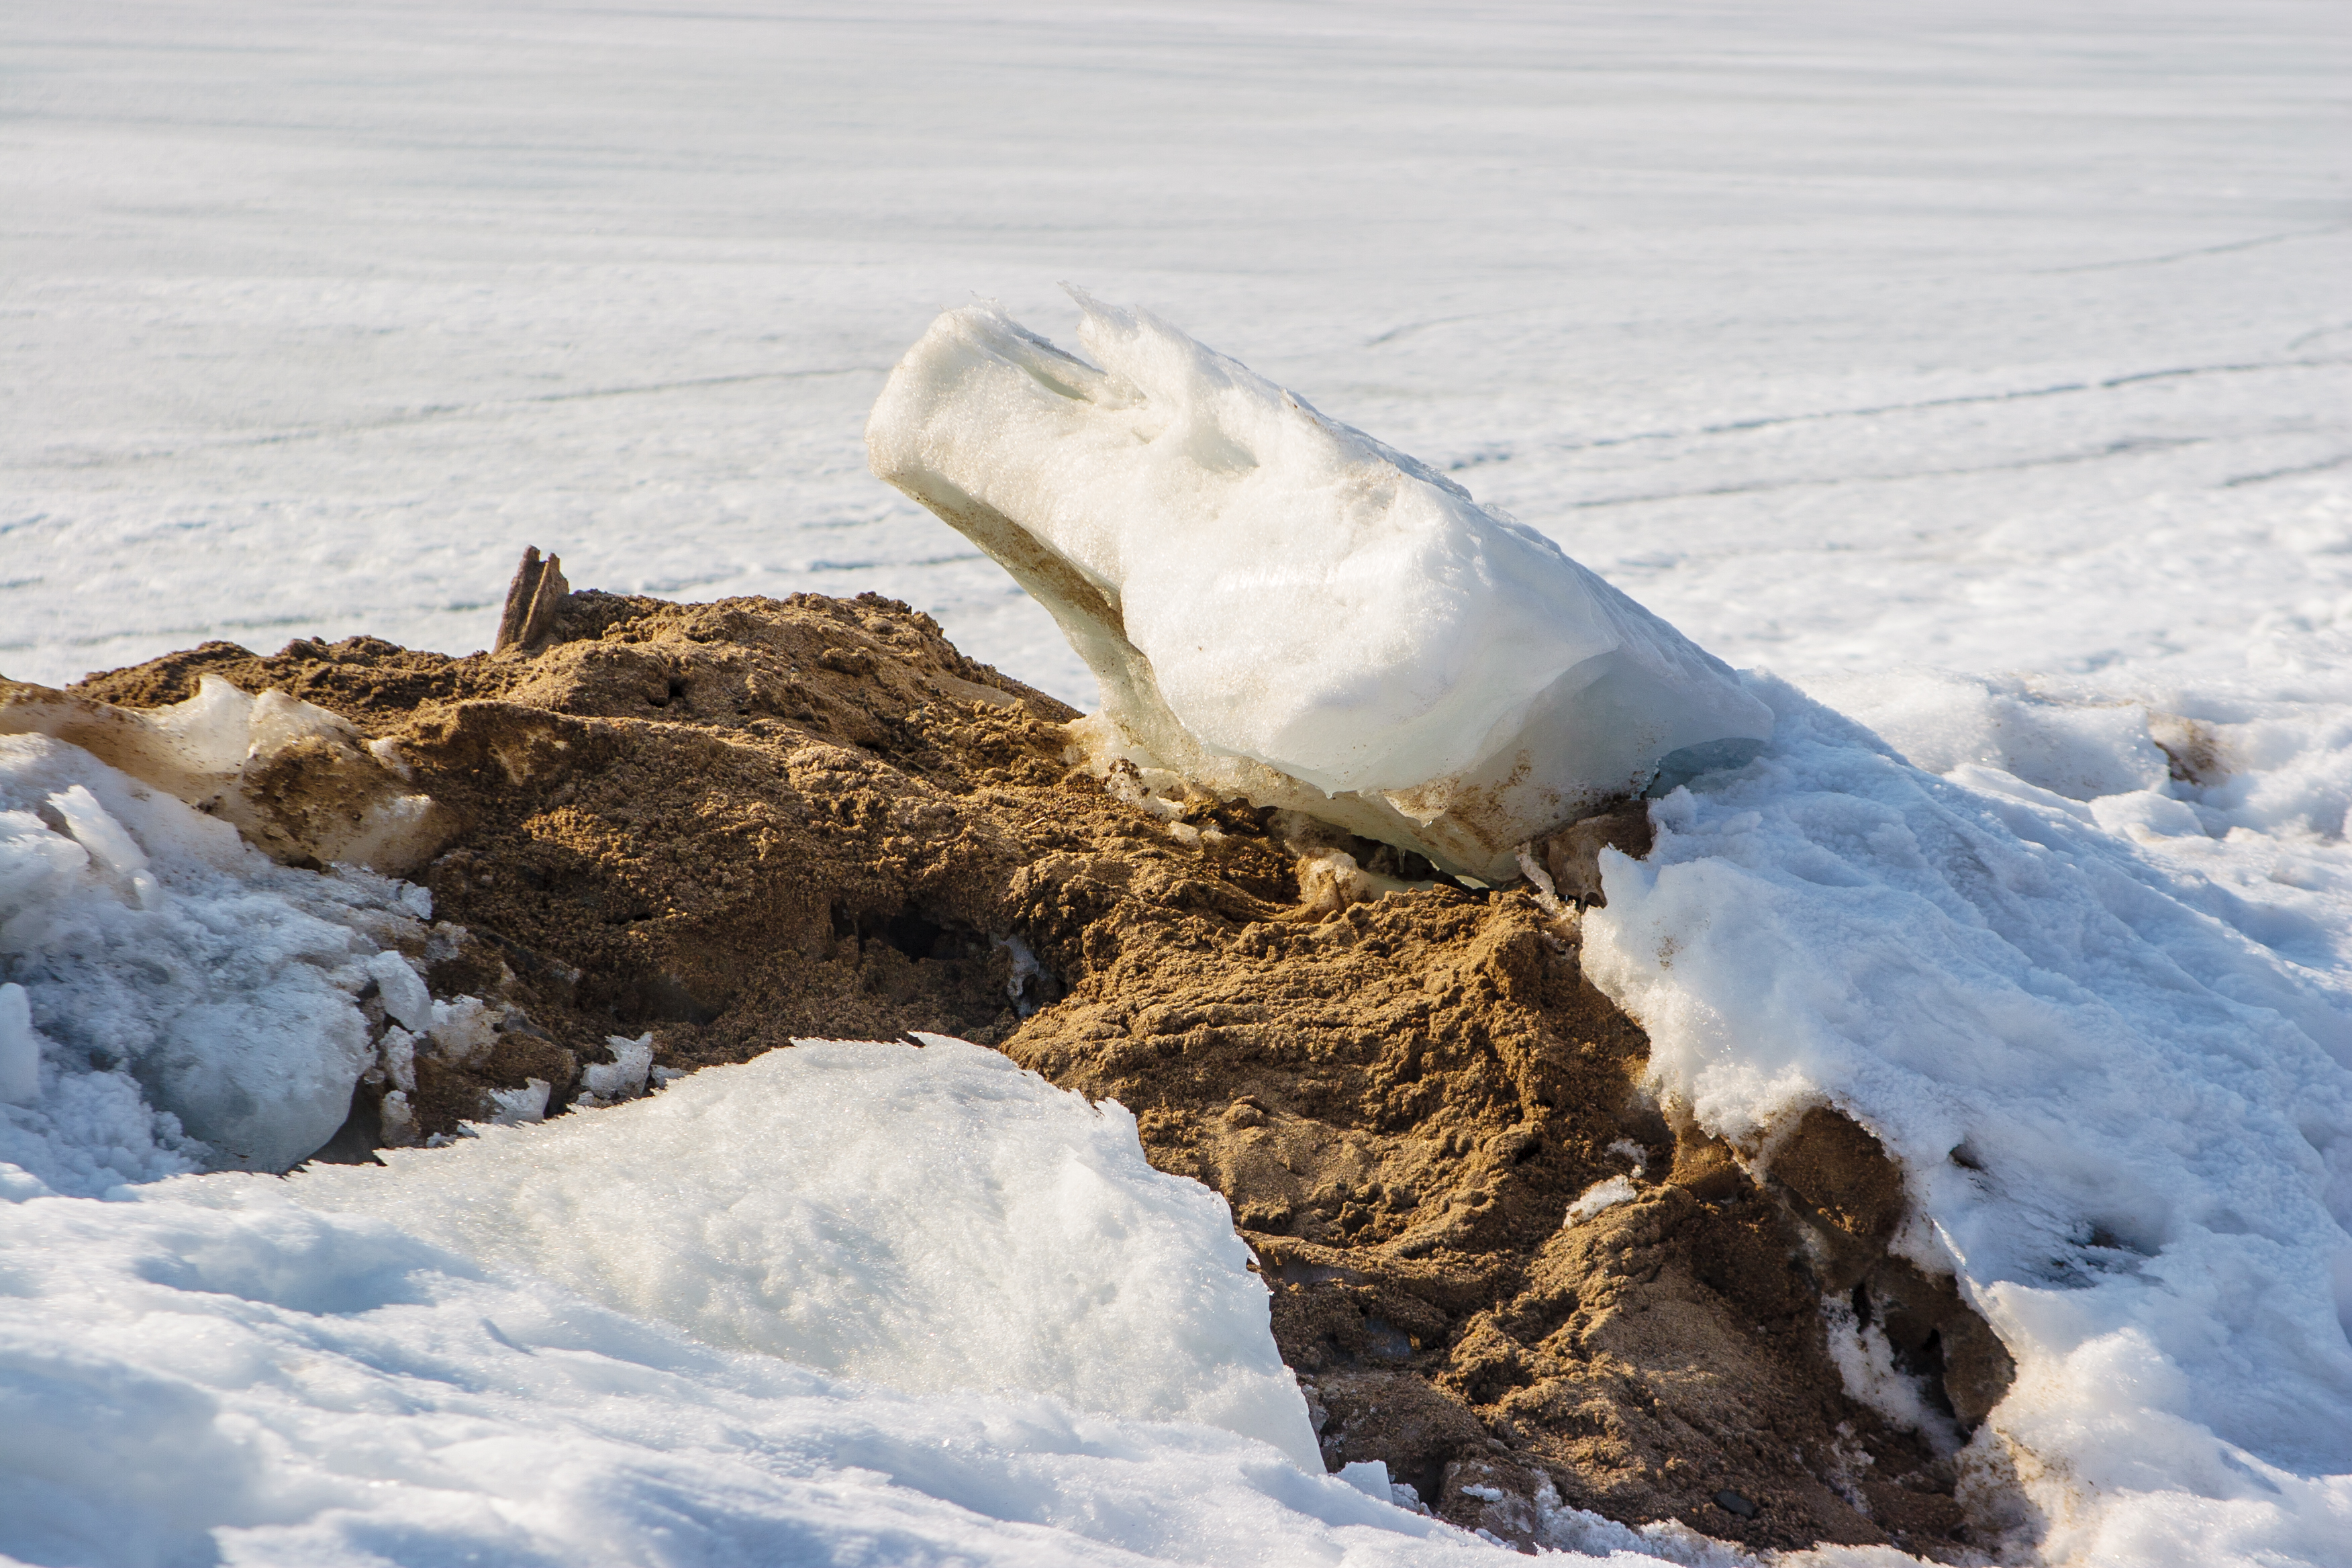
images, snow, vertebrate, wood, ice cap, freezing, melting, sea ice, glacial landform, landscape, polar ice cap, winter, slope, arctic ocean, iceberg, tree, wildlife, arctic, ocean, marine mammal, rock, natural landscape, tundra, frost, beak, wave, seabird, glacier, terrestrial animal